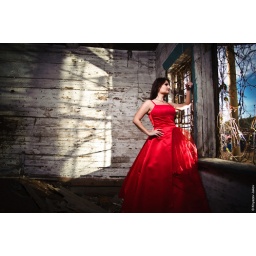
For strobist.com:One SB-600 from above thru white umbrellaSecond bare SB-600 from the right (outdoor) for wall shadowsTrigged via CLS